Japanese architecture

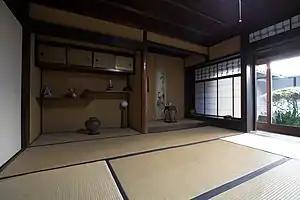
The interior of a typical "shoin-zukuri" style room. There are "tatami" mats all over the floor, "fusuma" on the left, "chigaidana" and "tokonoma" in the center, and "shoji" on the right.

In 894, Japan abolished "kentōshi" (Japanese missions to Tang China) and began to distance itself from Chinese culture, and a culture called "Kokufu bunka" (lit., Japanese culture) which was suited to the Japanese climate and aesthetic sense flourished. The "shinden-zukuri" style, which was the architectural style of the residences of nobles in this period, showed the distinct uniqueness of Japanese architecture and permanently determined the characteristics of later Japanese architecture. Its features are an open structure with few walls that can be opened and closed with doors and "shitomi" and "sudare", a structure in which shoes are taken off to enter the house on stilts, sitting or sleeping directly on "tatami" mats without using chairs and beds, a roof made of laminated "hinoki" (Japanese cypress) bark instead of ceramic tiles, and a natural texture that is not painted on pillars. A Buddhist architectural style called "Wayō", which developed in accordance with the Japanese climate and aesthetic sense, was established.